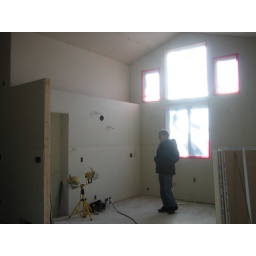
Here's Ed in the kitchen. The refrigerator will be on the left. The stove on the same wall, the sink under the window.